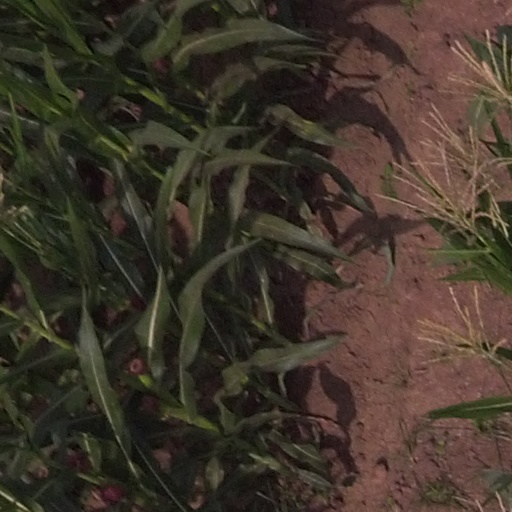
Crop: maize; corn